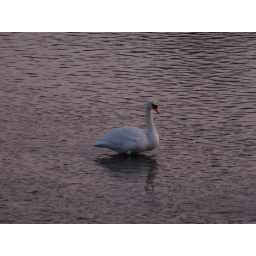
The bridge - Standing in water